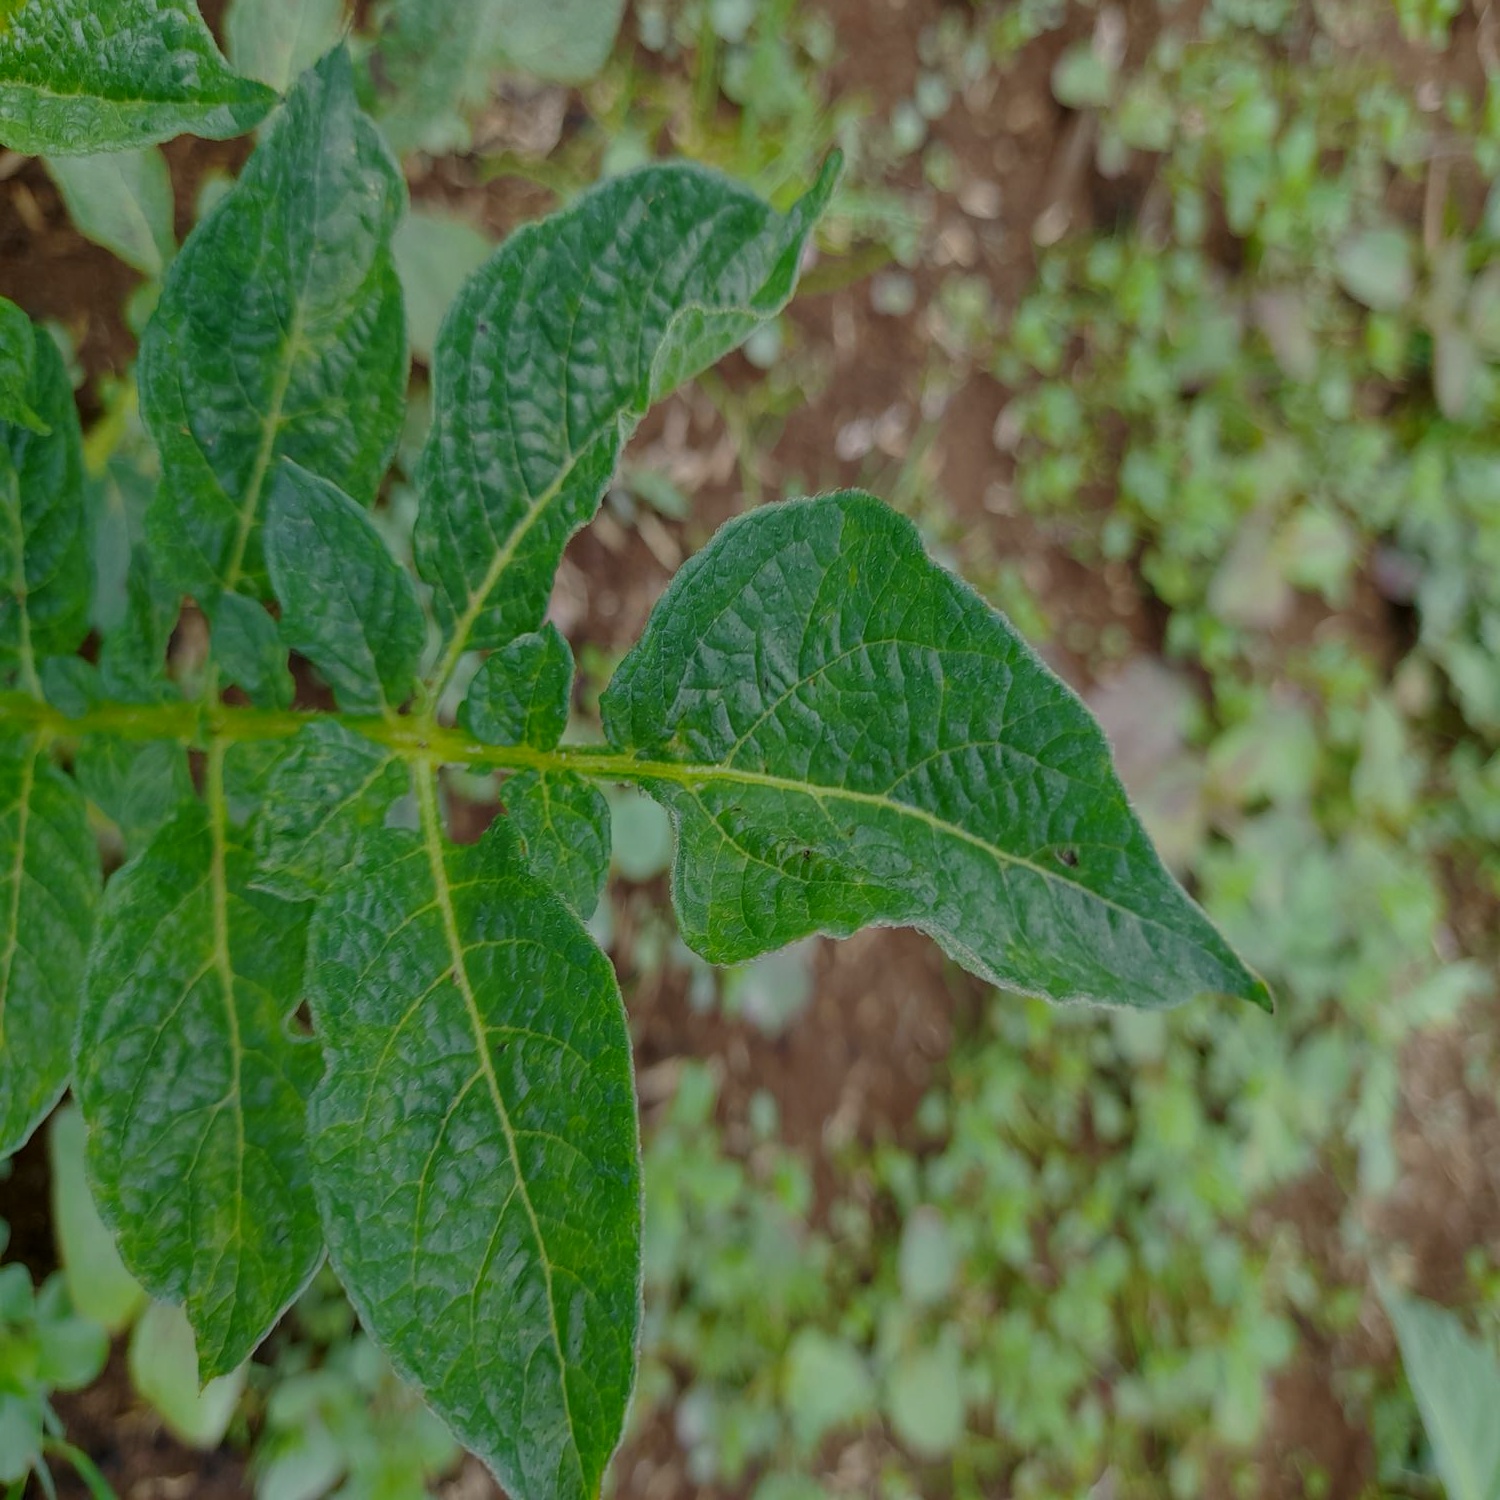
Etiqueta: Virus